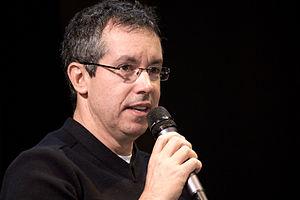
L'auteur brésilien Bernardo Carvalho au Salon du livre de Paris lors de la conférence La société, source d’inspiration.